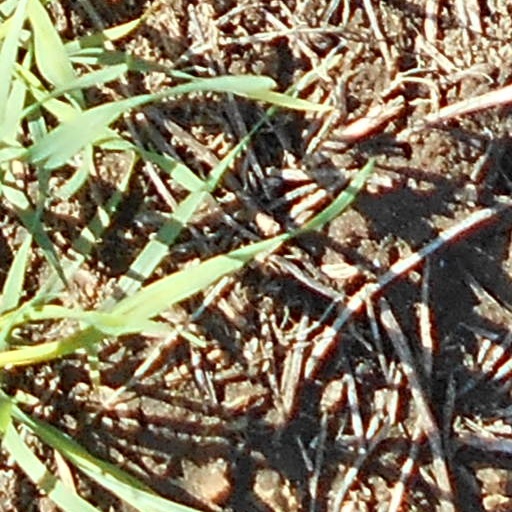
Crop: wheat